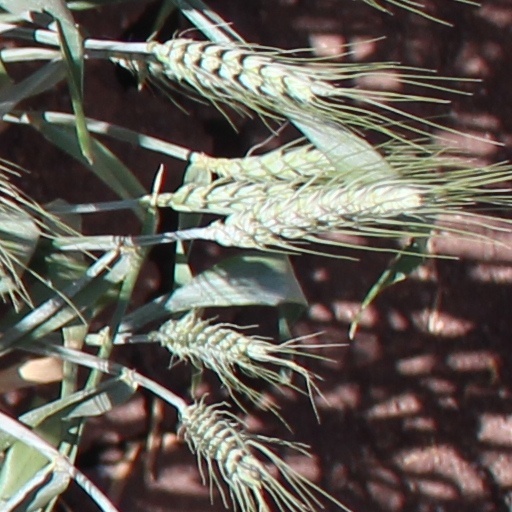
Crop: wheat